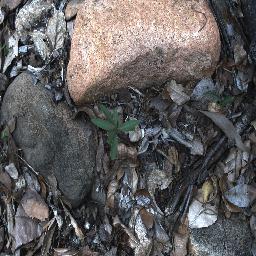
Label: rubber_vine